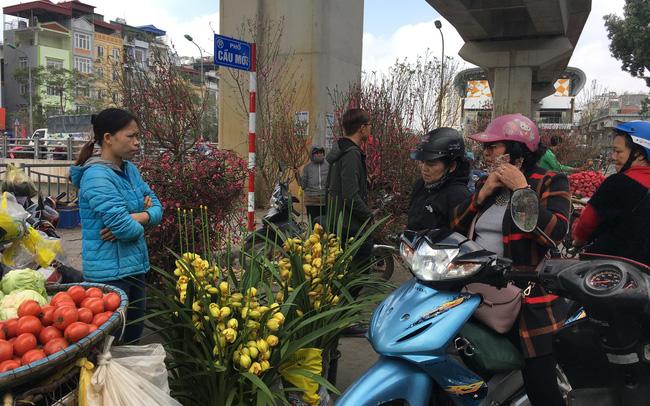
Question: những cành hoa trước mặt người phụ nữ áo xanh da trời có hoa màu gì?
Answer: hoa có màu vàng